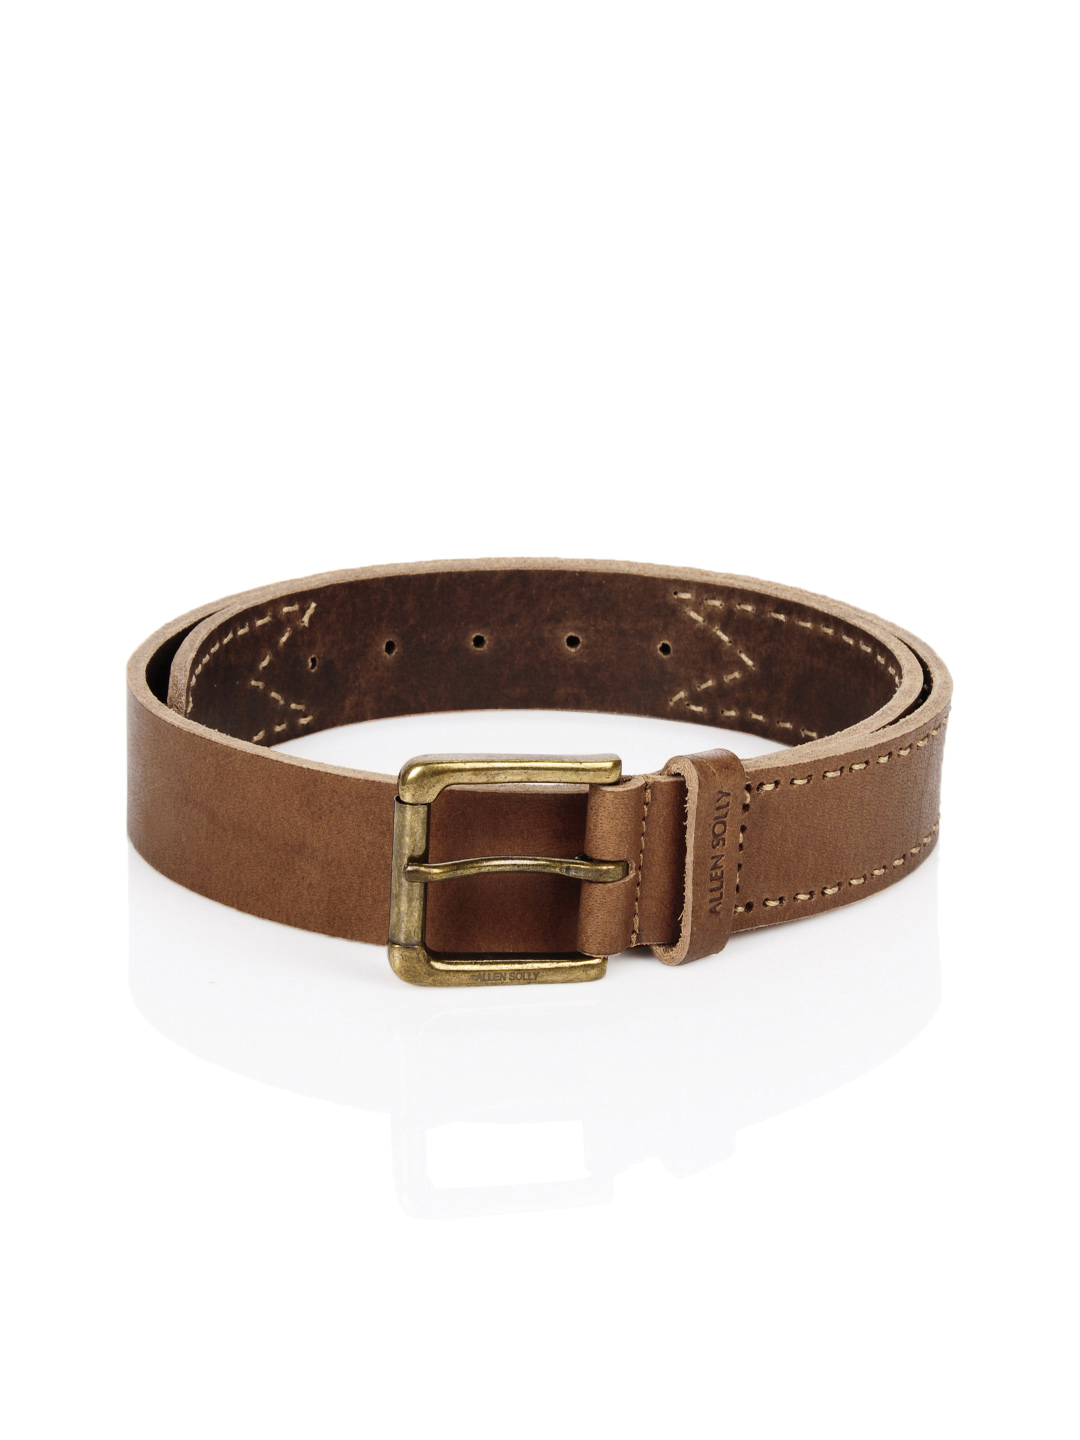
Allen Solly Men Leather Brown Belt
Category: Accessories / Belts / Belts
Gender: Men
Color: Brown
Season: Summer 2012
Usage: Casual